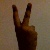
The image shows a hand gesture representing the number 2 in Indian Sign Language.